Languages of Northern Ireland

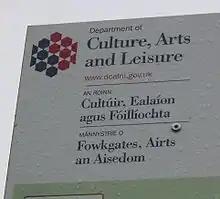
The brand identity of the now dissolved Department of Culture, Arts and Leisure in Northern Ireland as shown on this sign is displayed in English, Irish, and Ulster Scots

English is by far the most spoken, and the "de facto" national language of Northern Ireland,; it occurs in various forms, including Ulster English and Hiberno-English. Irish is an official language of Northern Ireland since 2022, and the local variety of Scots, known as Ulster Scots, has official minority status, with services in the language provided by public authorities. Northern Ireland Sign Language and Irish Sign Language have also been recognised with minority status since 29 March 2004.